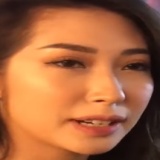
ca sĩ Khổng Tú Quỳnh